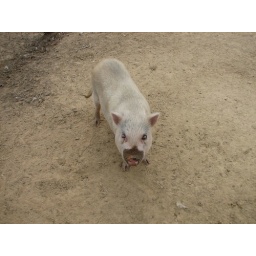
Farm in tuscumbia -Marcus on field trip and pizza for lunch